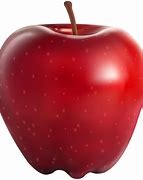
Label: apple